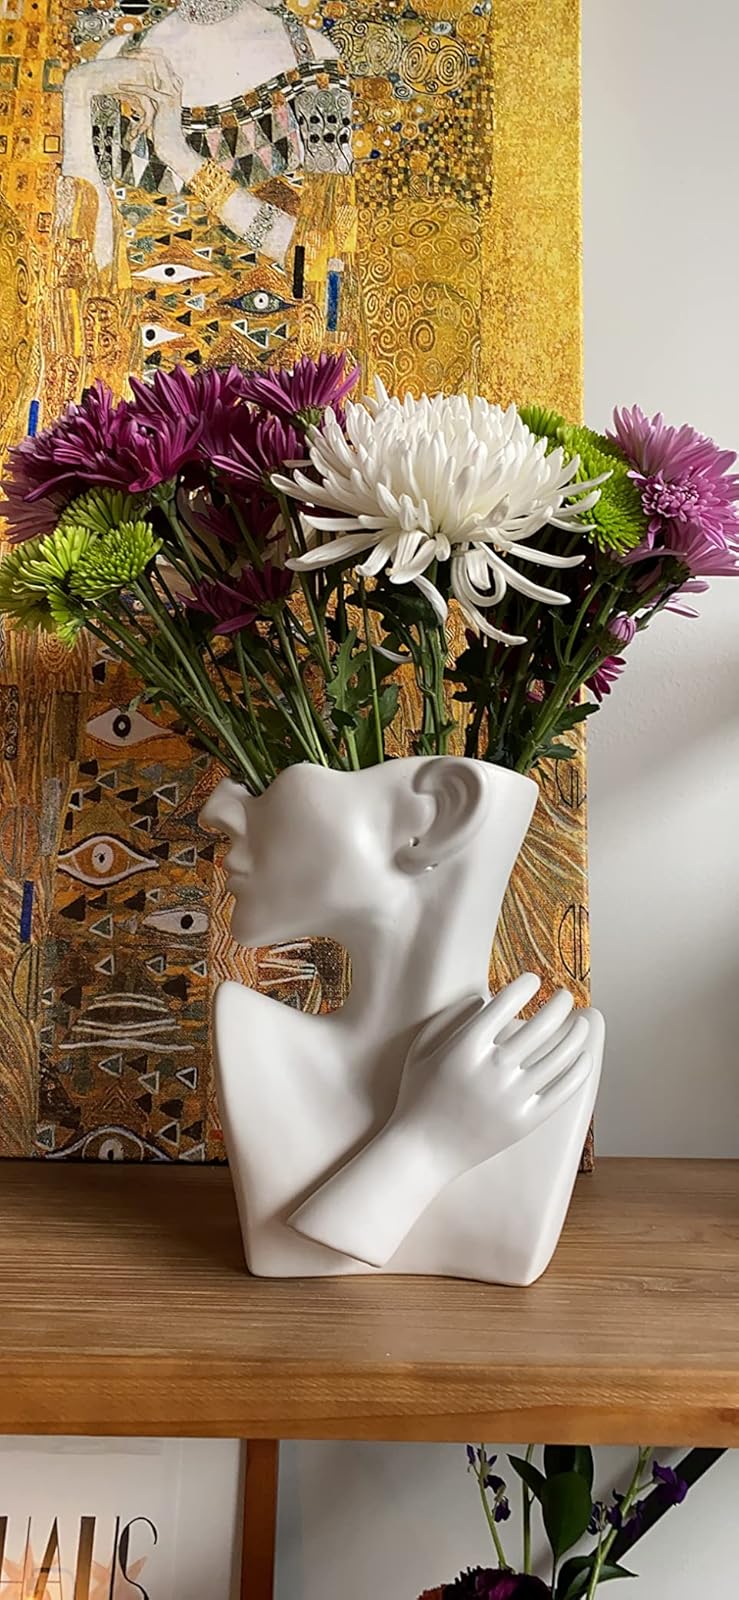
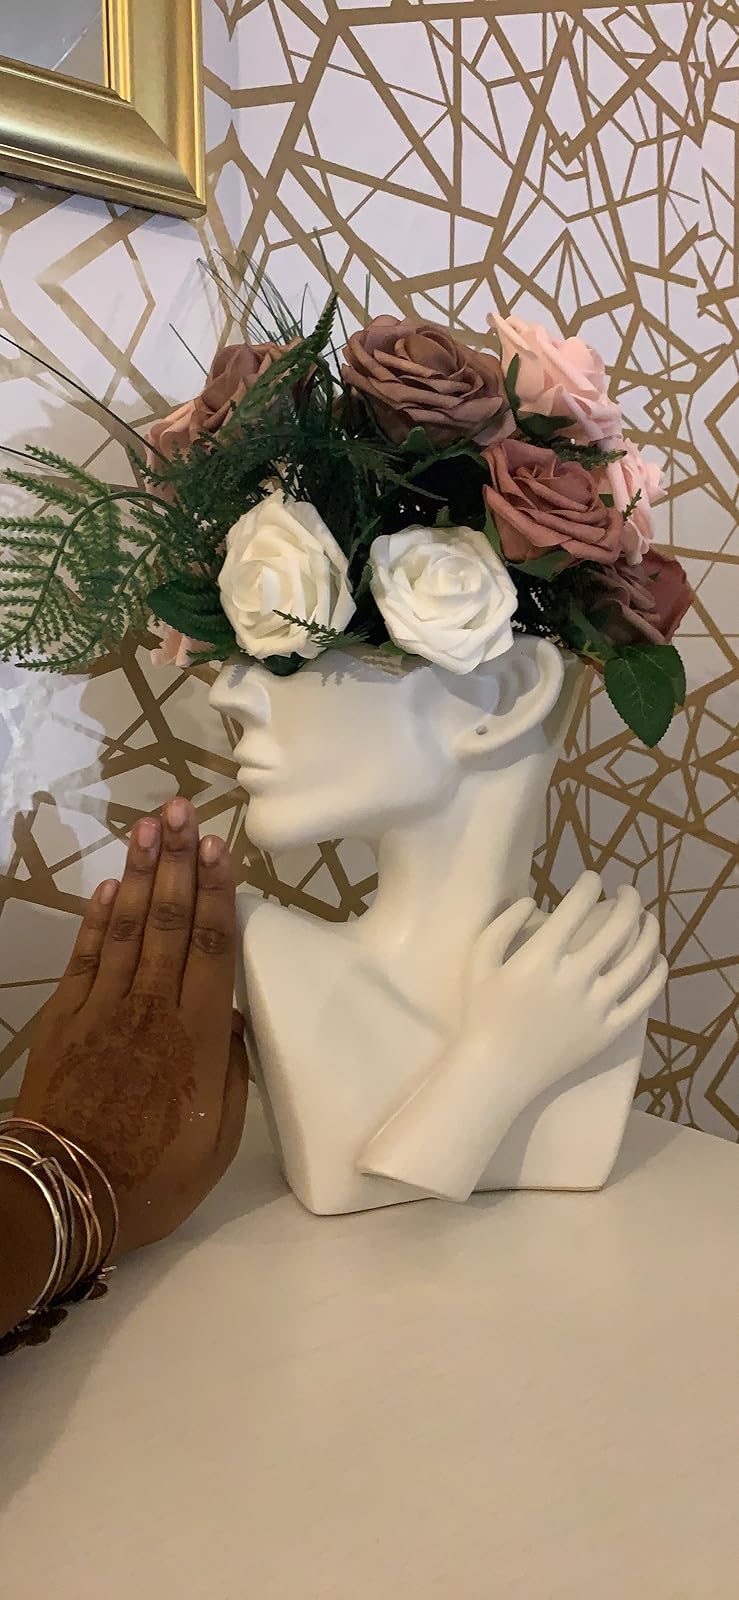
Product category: vase
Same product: yes